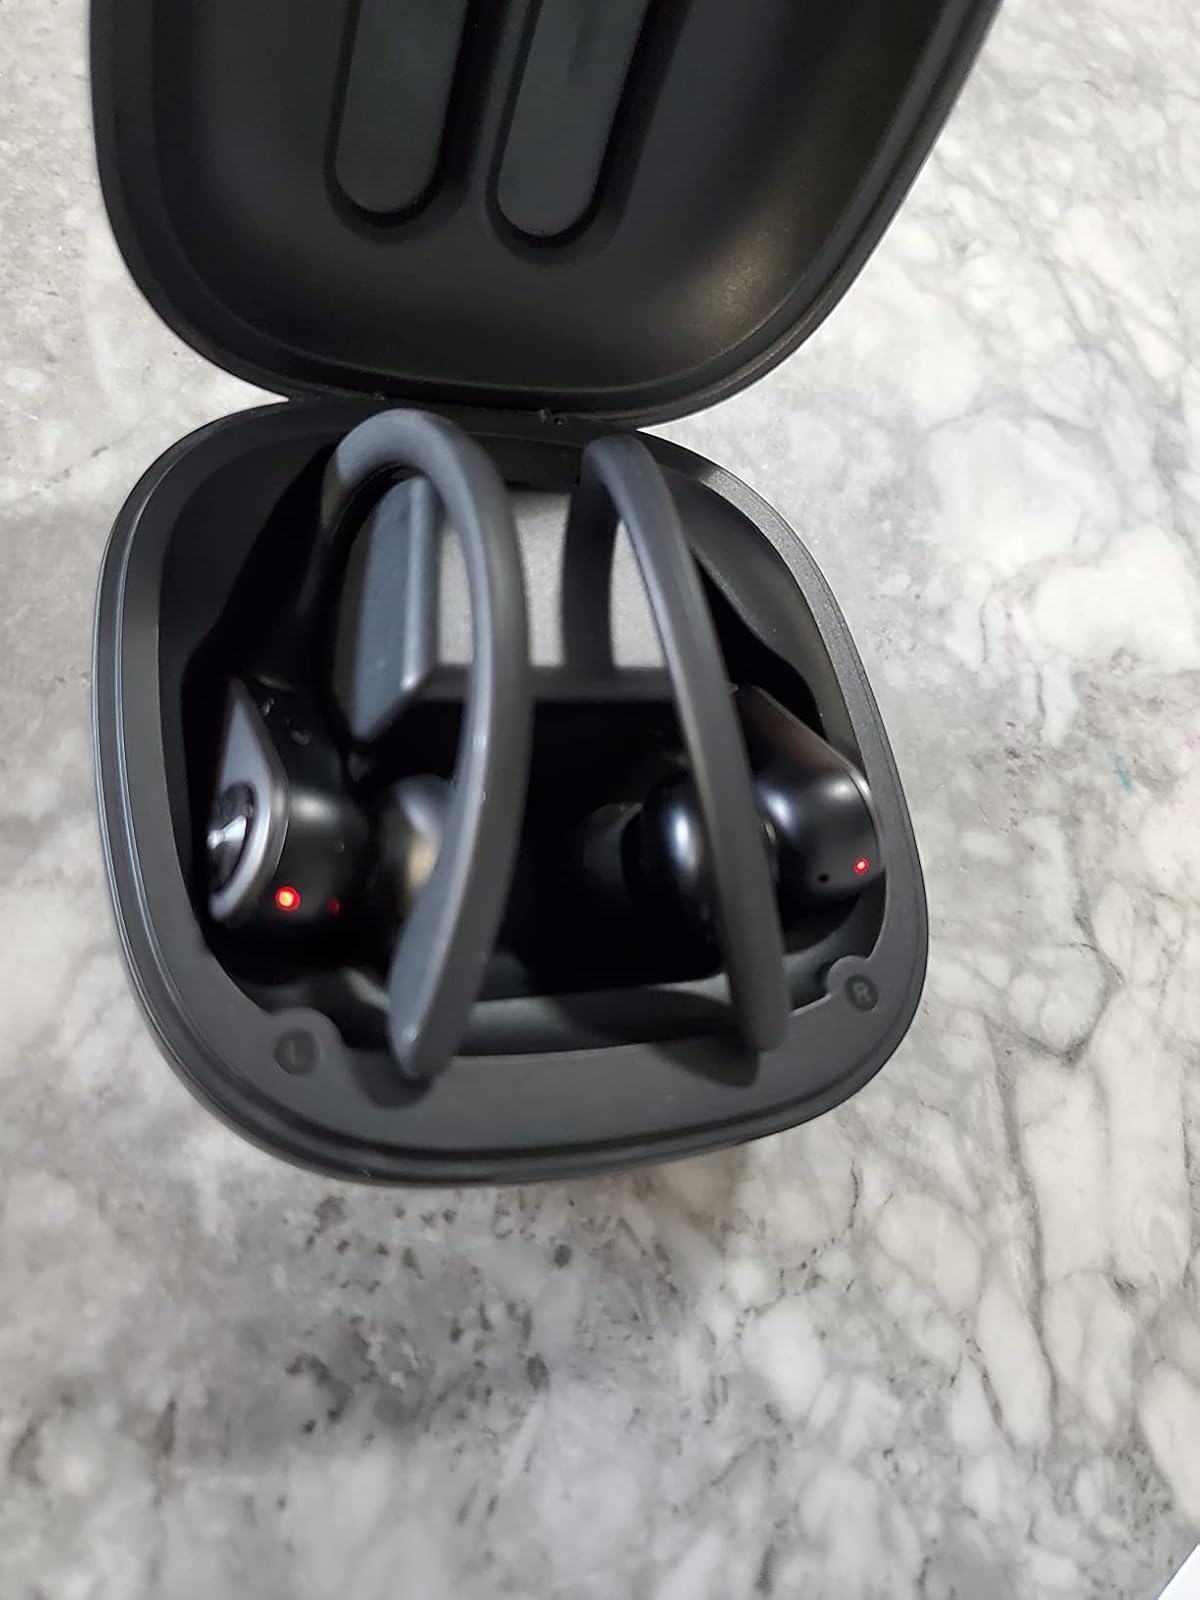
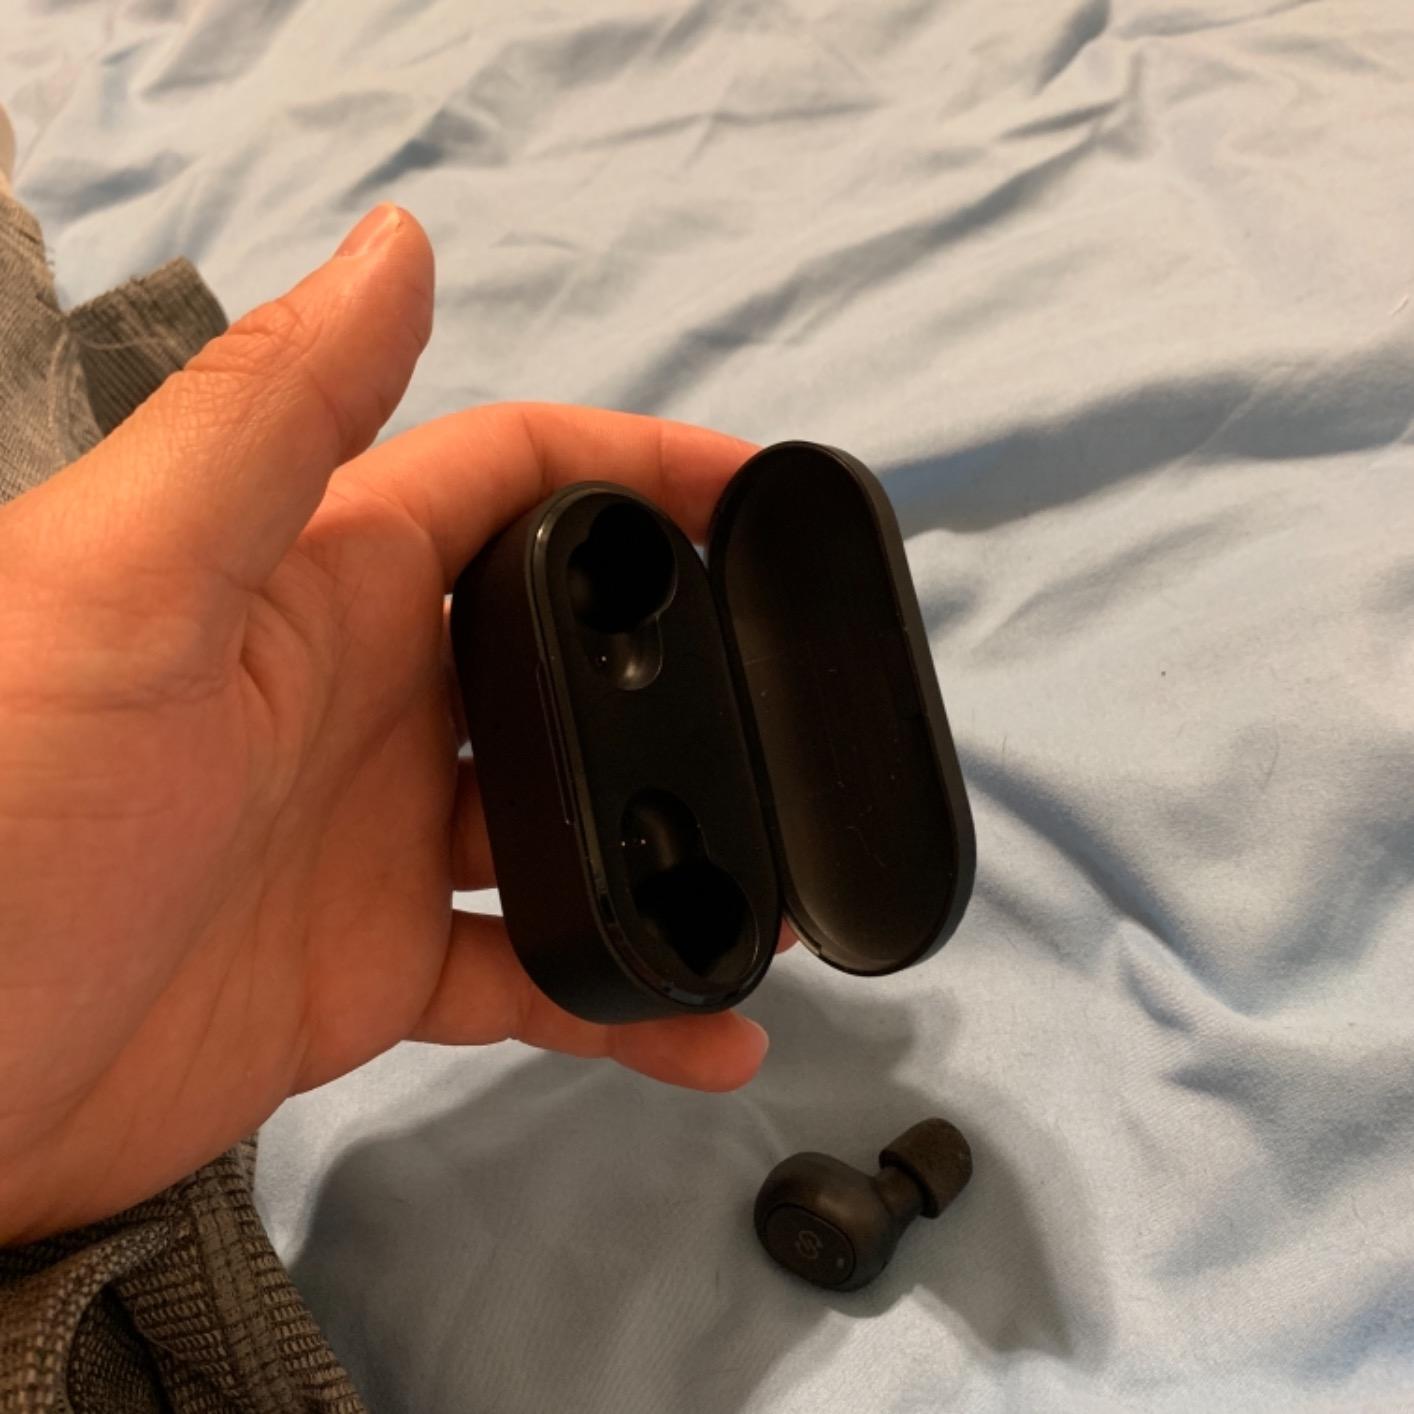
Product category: earbuds
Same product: no